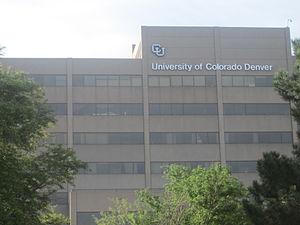
L'université du Colorado à Denver est une université américaine située à Denver dans le Colorado. Elle est l'un des trois campus de l'université du Colorado.